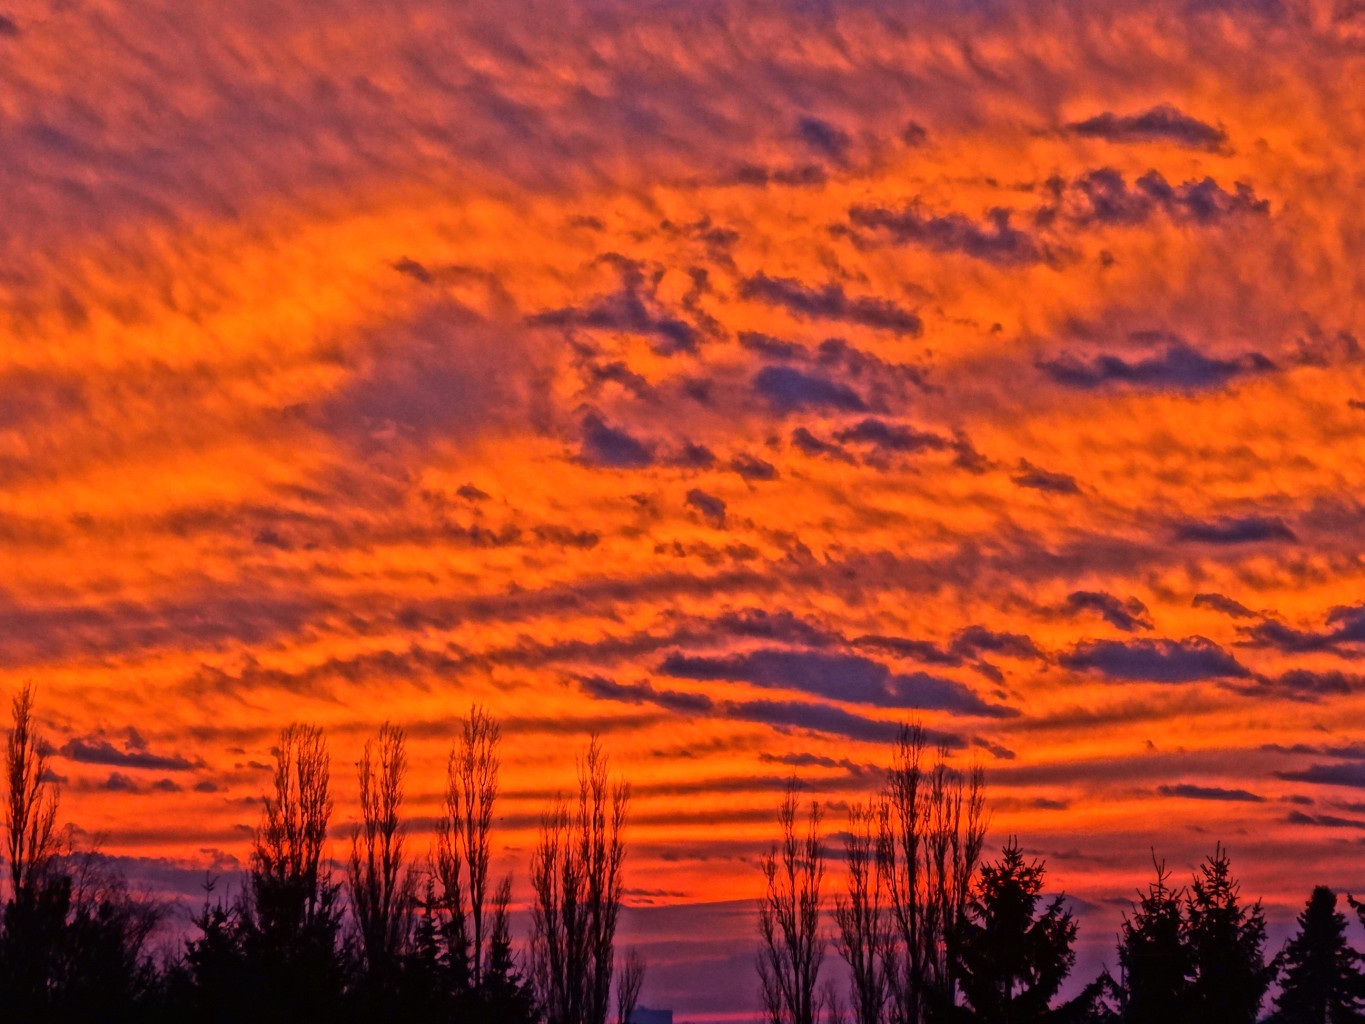
nature, horizon, light, cloud, sky, sunrise, sunset, morning, dawn, atmosphere, dusk, evening, orange, cloudscape, afterglow, red sky at morning